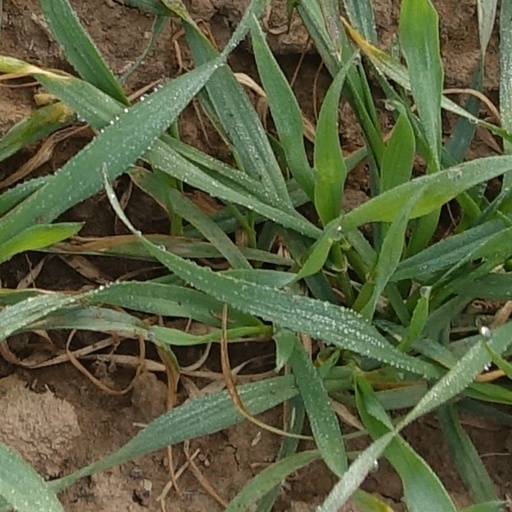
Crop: wheat